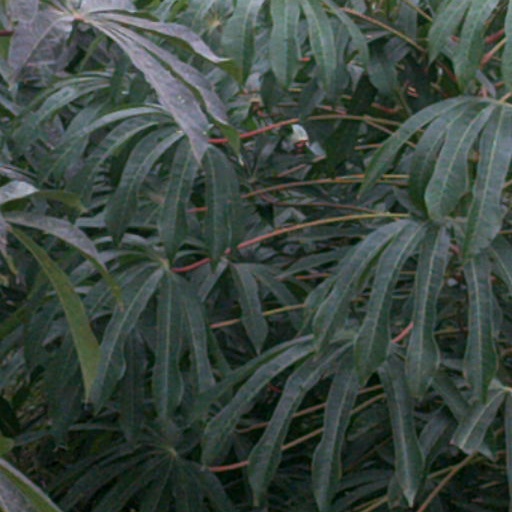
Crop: cassava